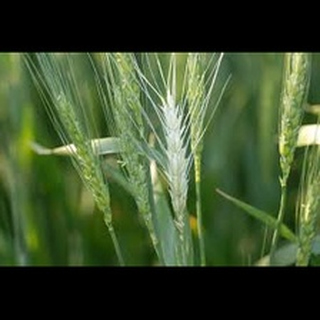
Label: wheat_fusarium_head_blight